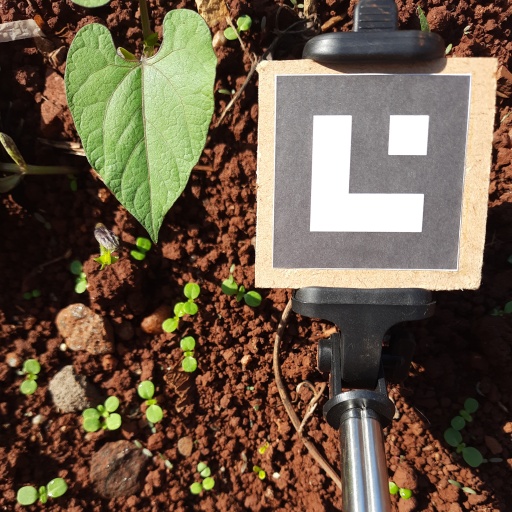
Observations: flat surface, no eating holes, under sunlight